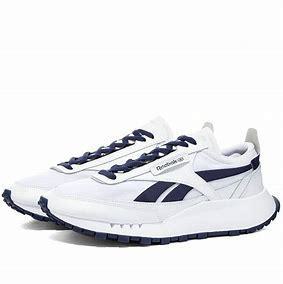
Brand: Reebok
Model: Cl Legacy